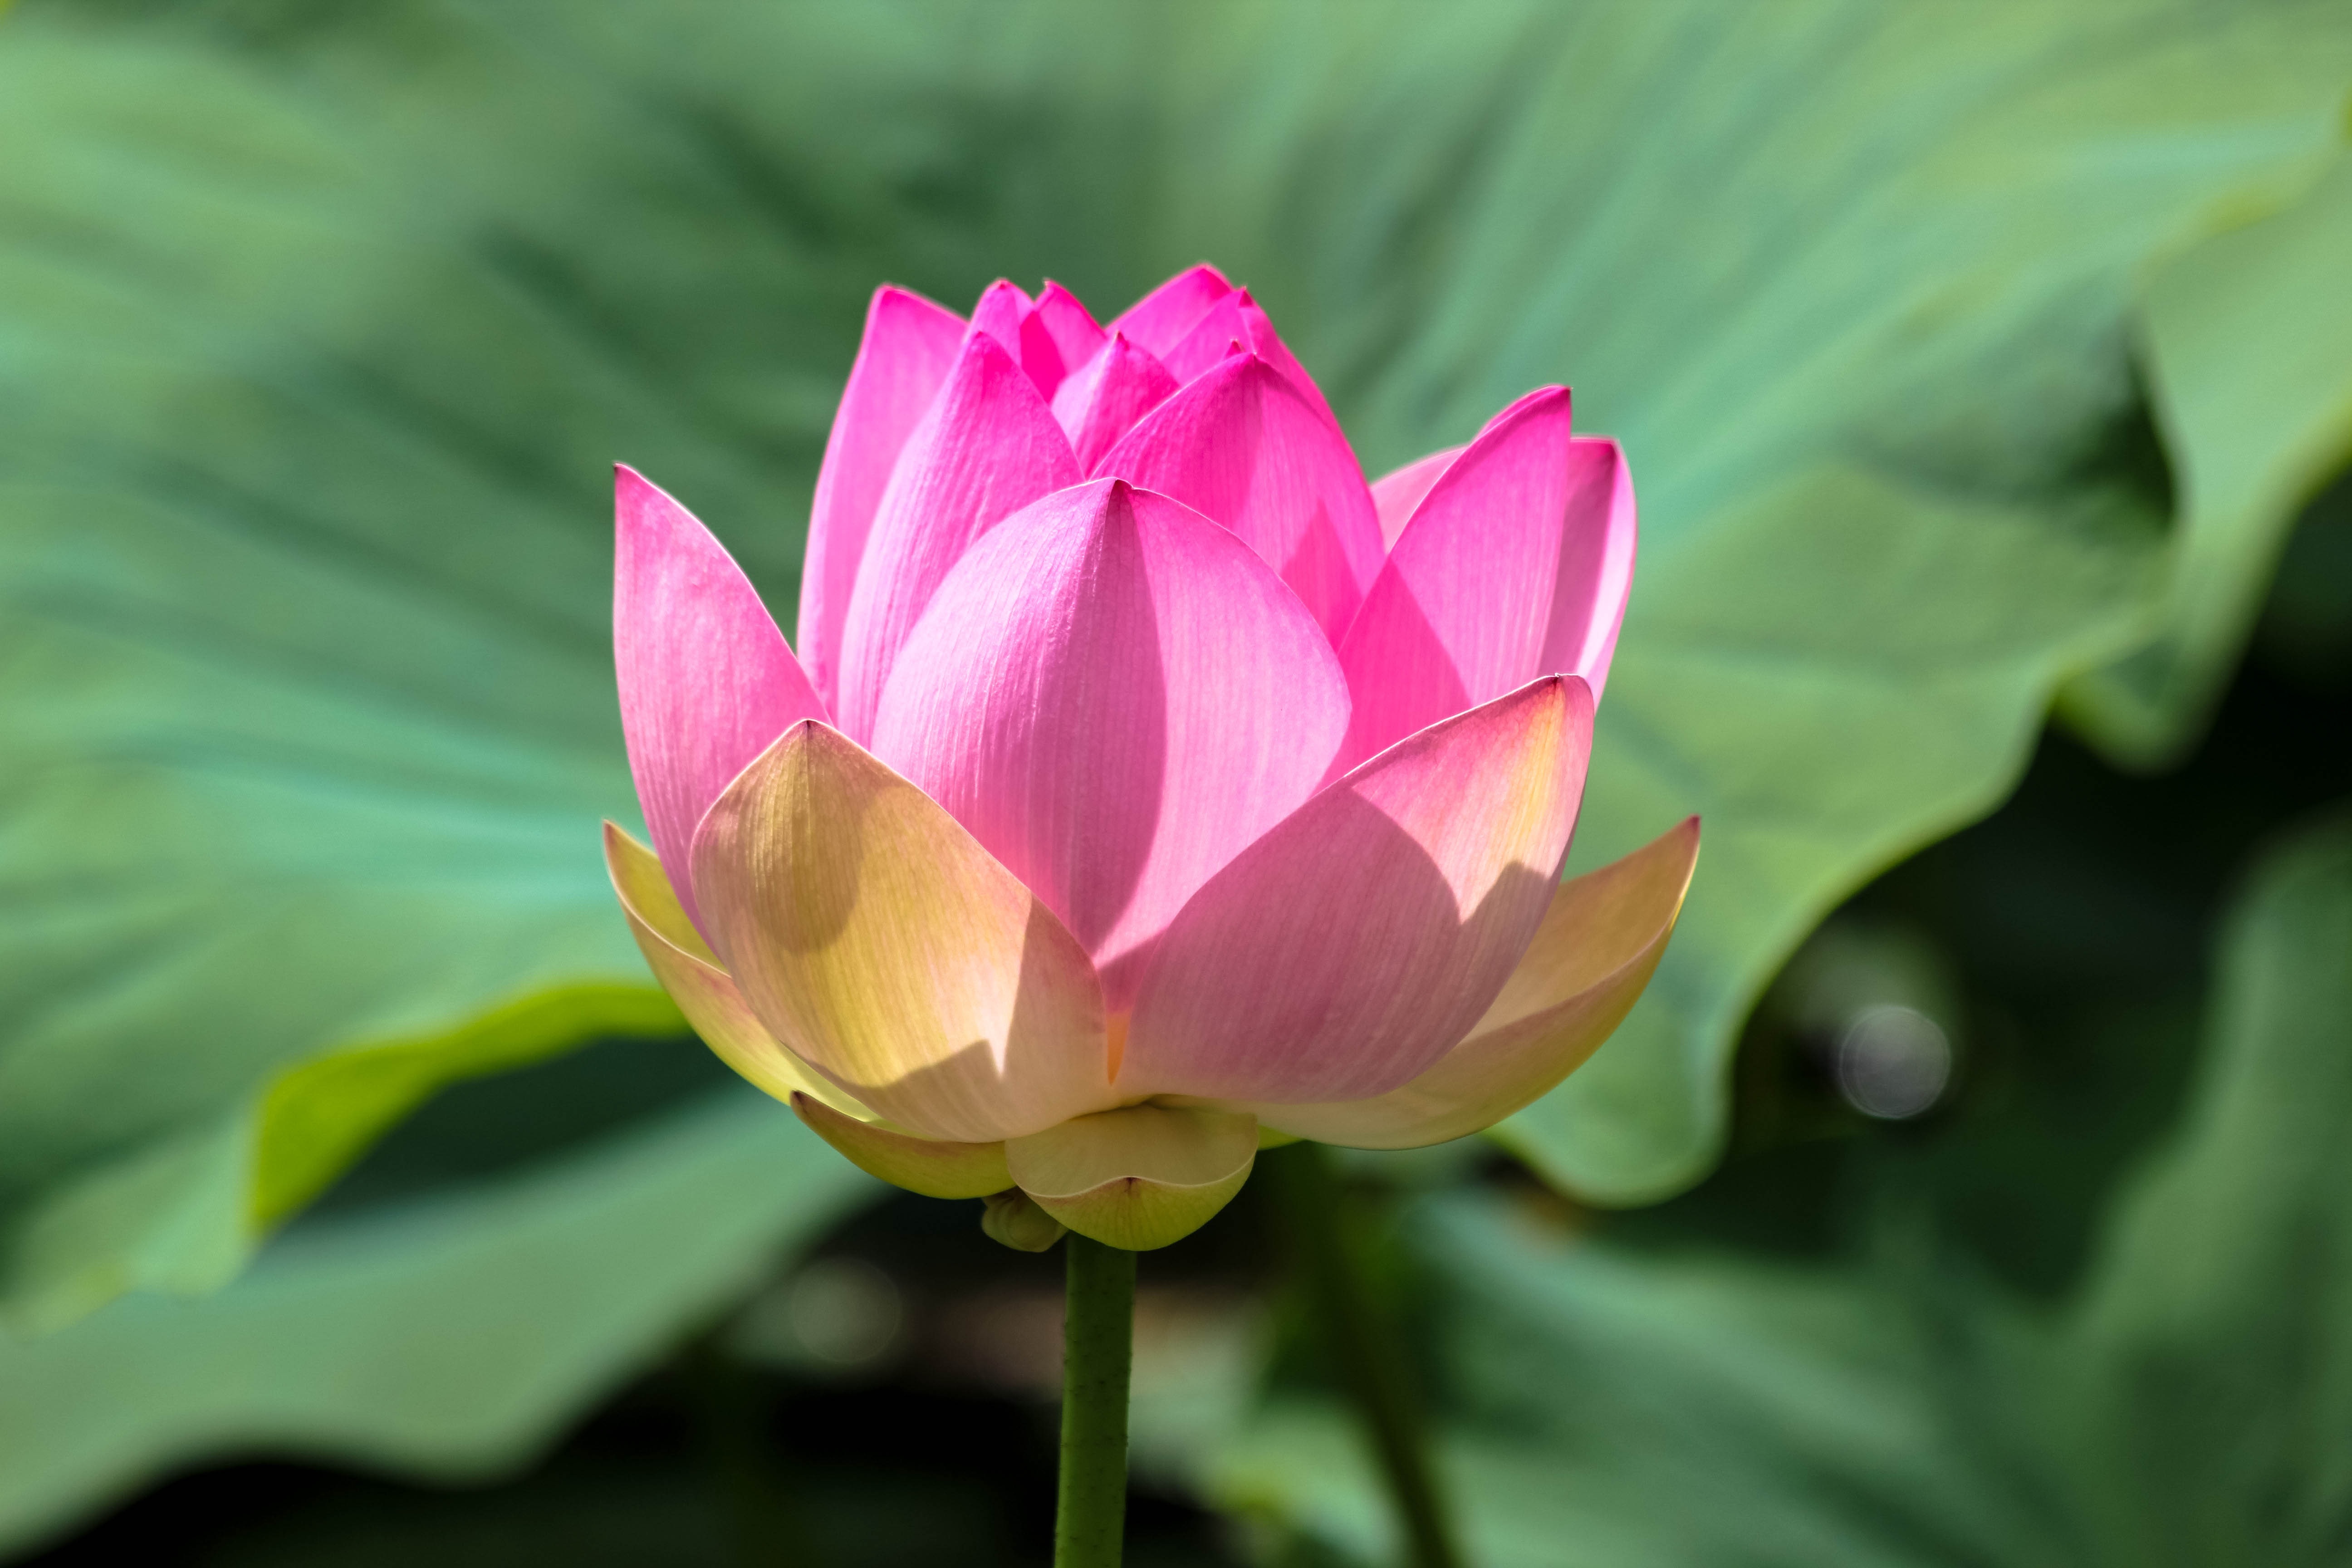
plant, flower, petal, color, fire, botany, sacred lotus, aquatic plant, flora, lotus, bud, macro photography, flowering plant, plant stem, land plant, lotus family, proteales, frumustete